Charlie Bird Explores

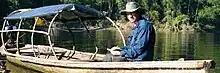
Bird in the Amazon

Charlie Bird Explores is the title of a series of documentary films shot by RTÉ News and Current Affairs chief news correspondent Charlie Bird, in which the reporter travelled to different locations around the world. The series broadcast over a number of years features Bird's adventures in the Arctic, the Ganges and the Amazon. The documentaries were produced by Crossing the Line Films.